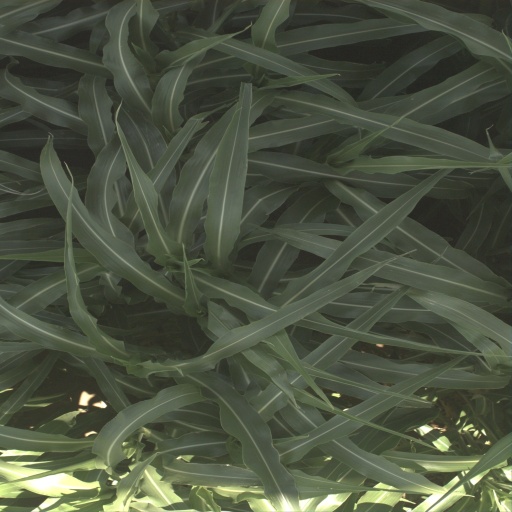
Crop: sorghum